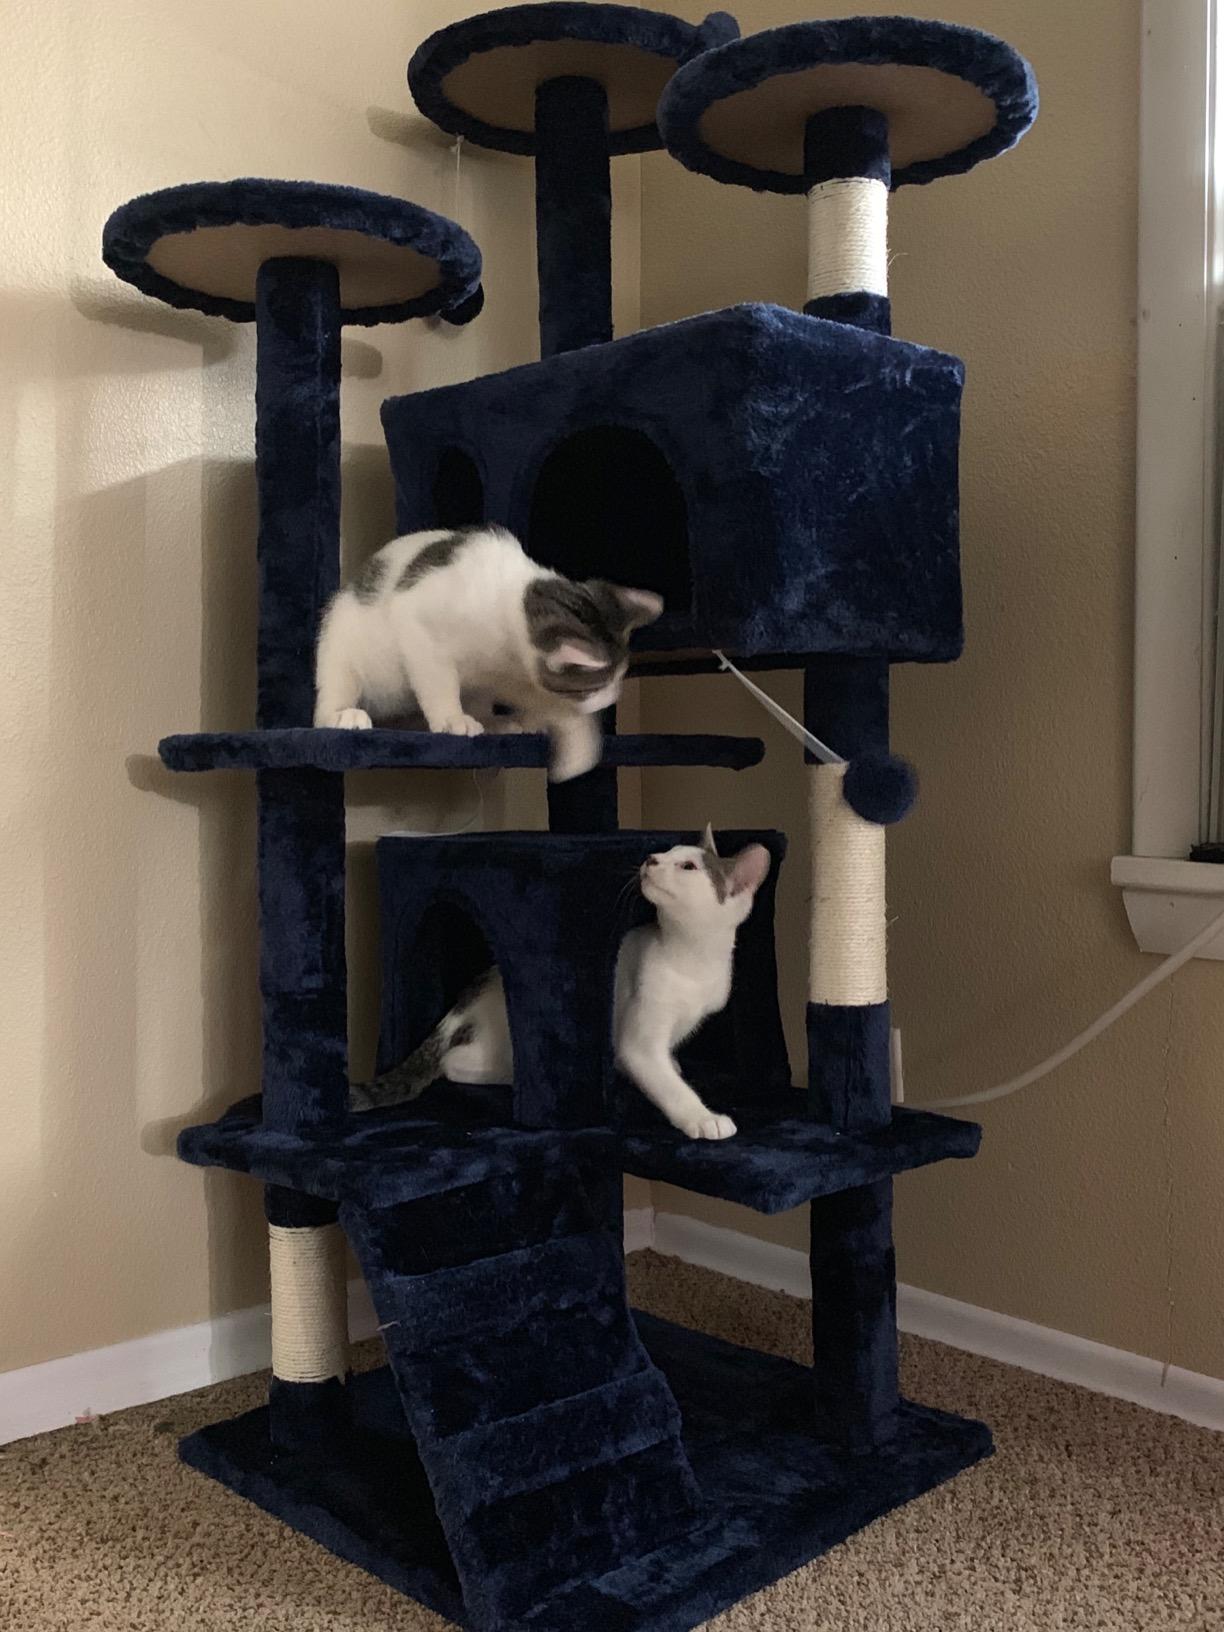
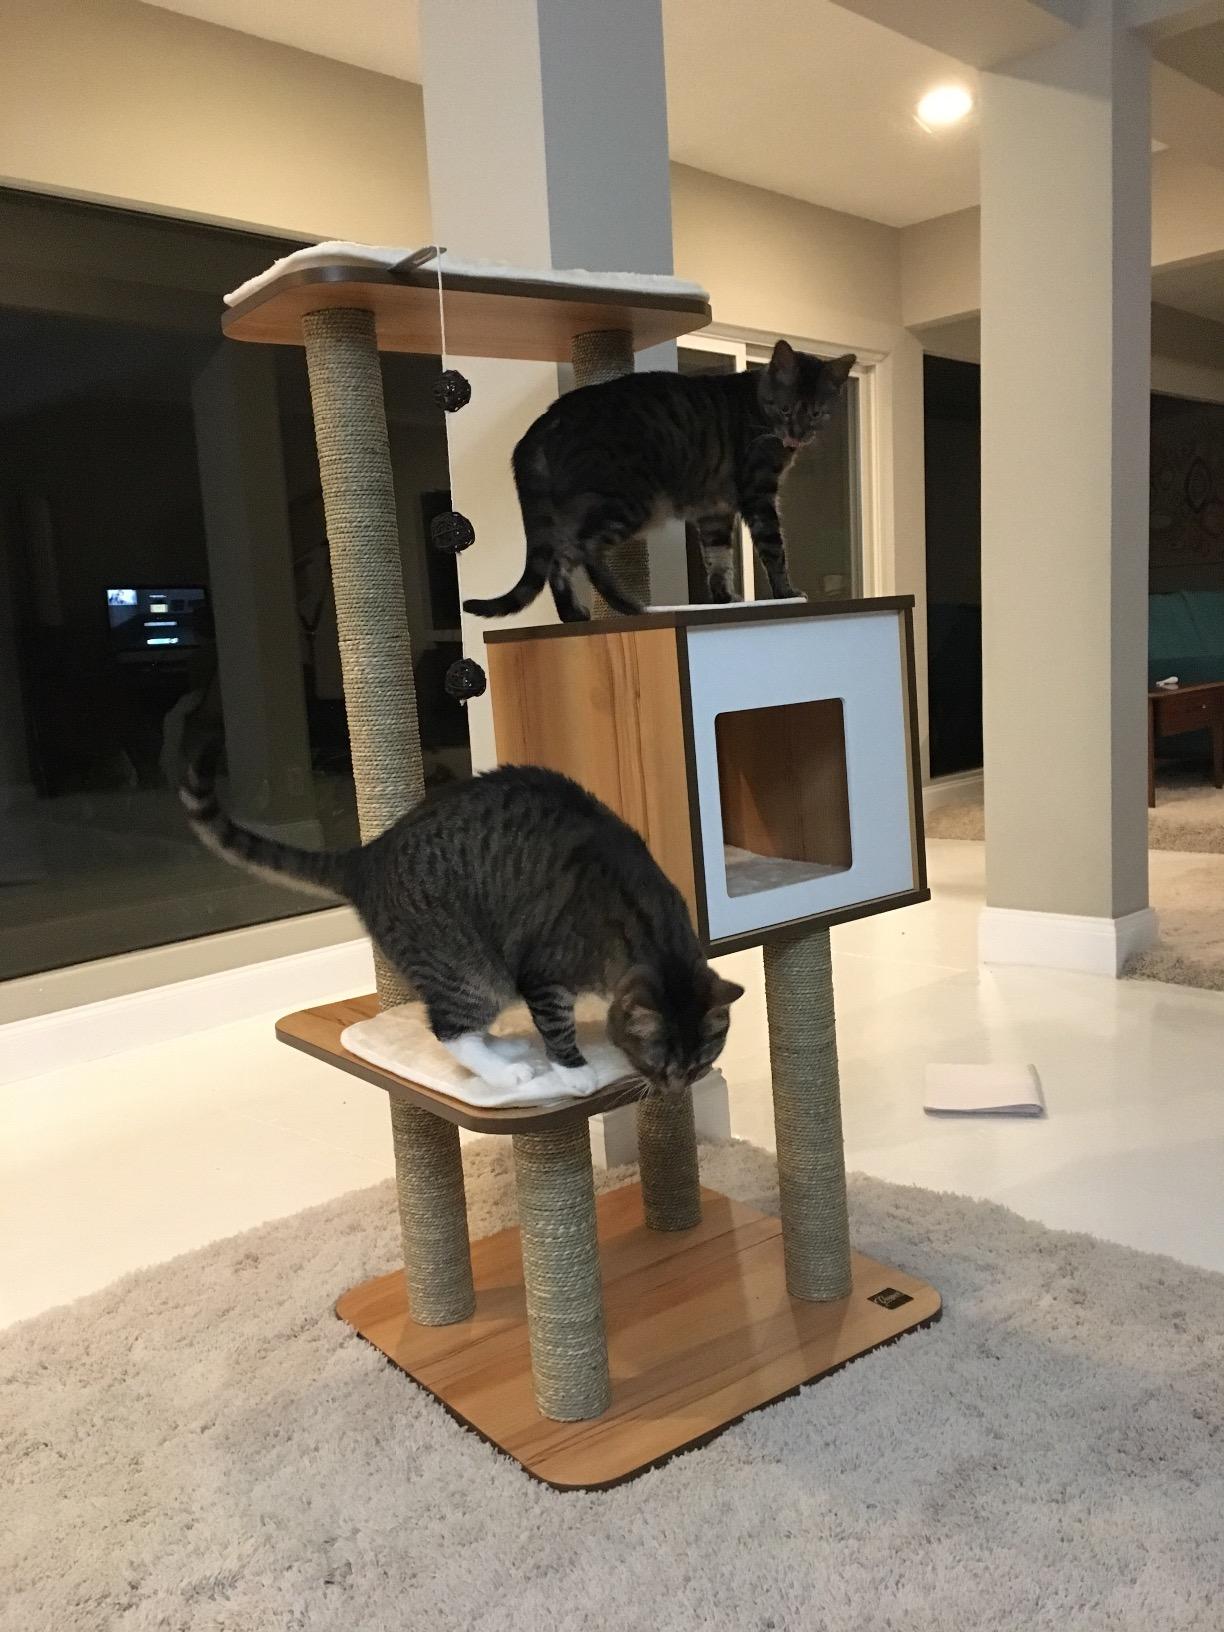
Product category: items_cat tree
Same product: no